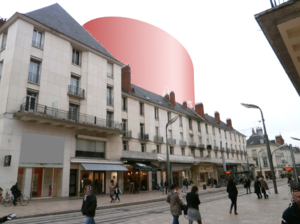
Restitution possible de la cella du temple de Tours dans une vue contemporaine de Tours
Le temple gallo-romain de Tours est un ancien édifice cultuel de type fanum, daté de la fin du Iᵉʳ siècle de notre ère et qui se situait dans le centre-ville de la cité antique de Caesarodunum, correspondant également au cœur de la ville contemporaine de Tours, dans le département d'Indre-et-Loire.